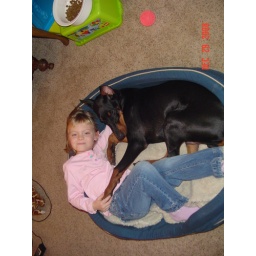
Yeah he actually fit in this dog bed ... Can't any more now he just wings the pillow around